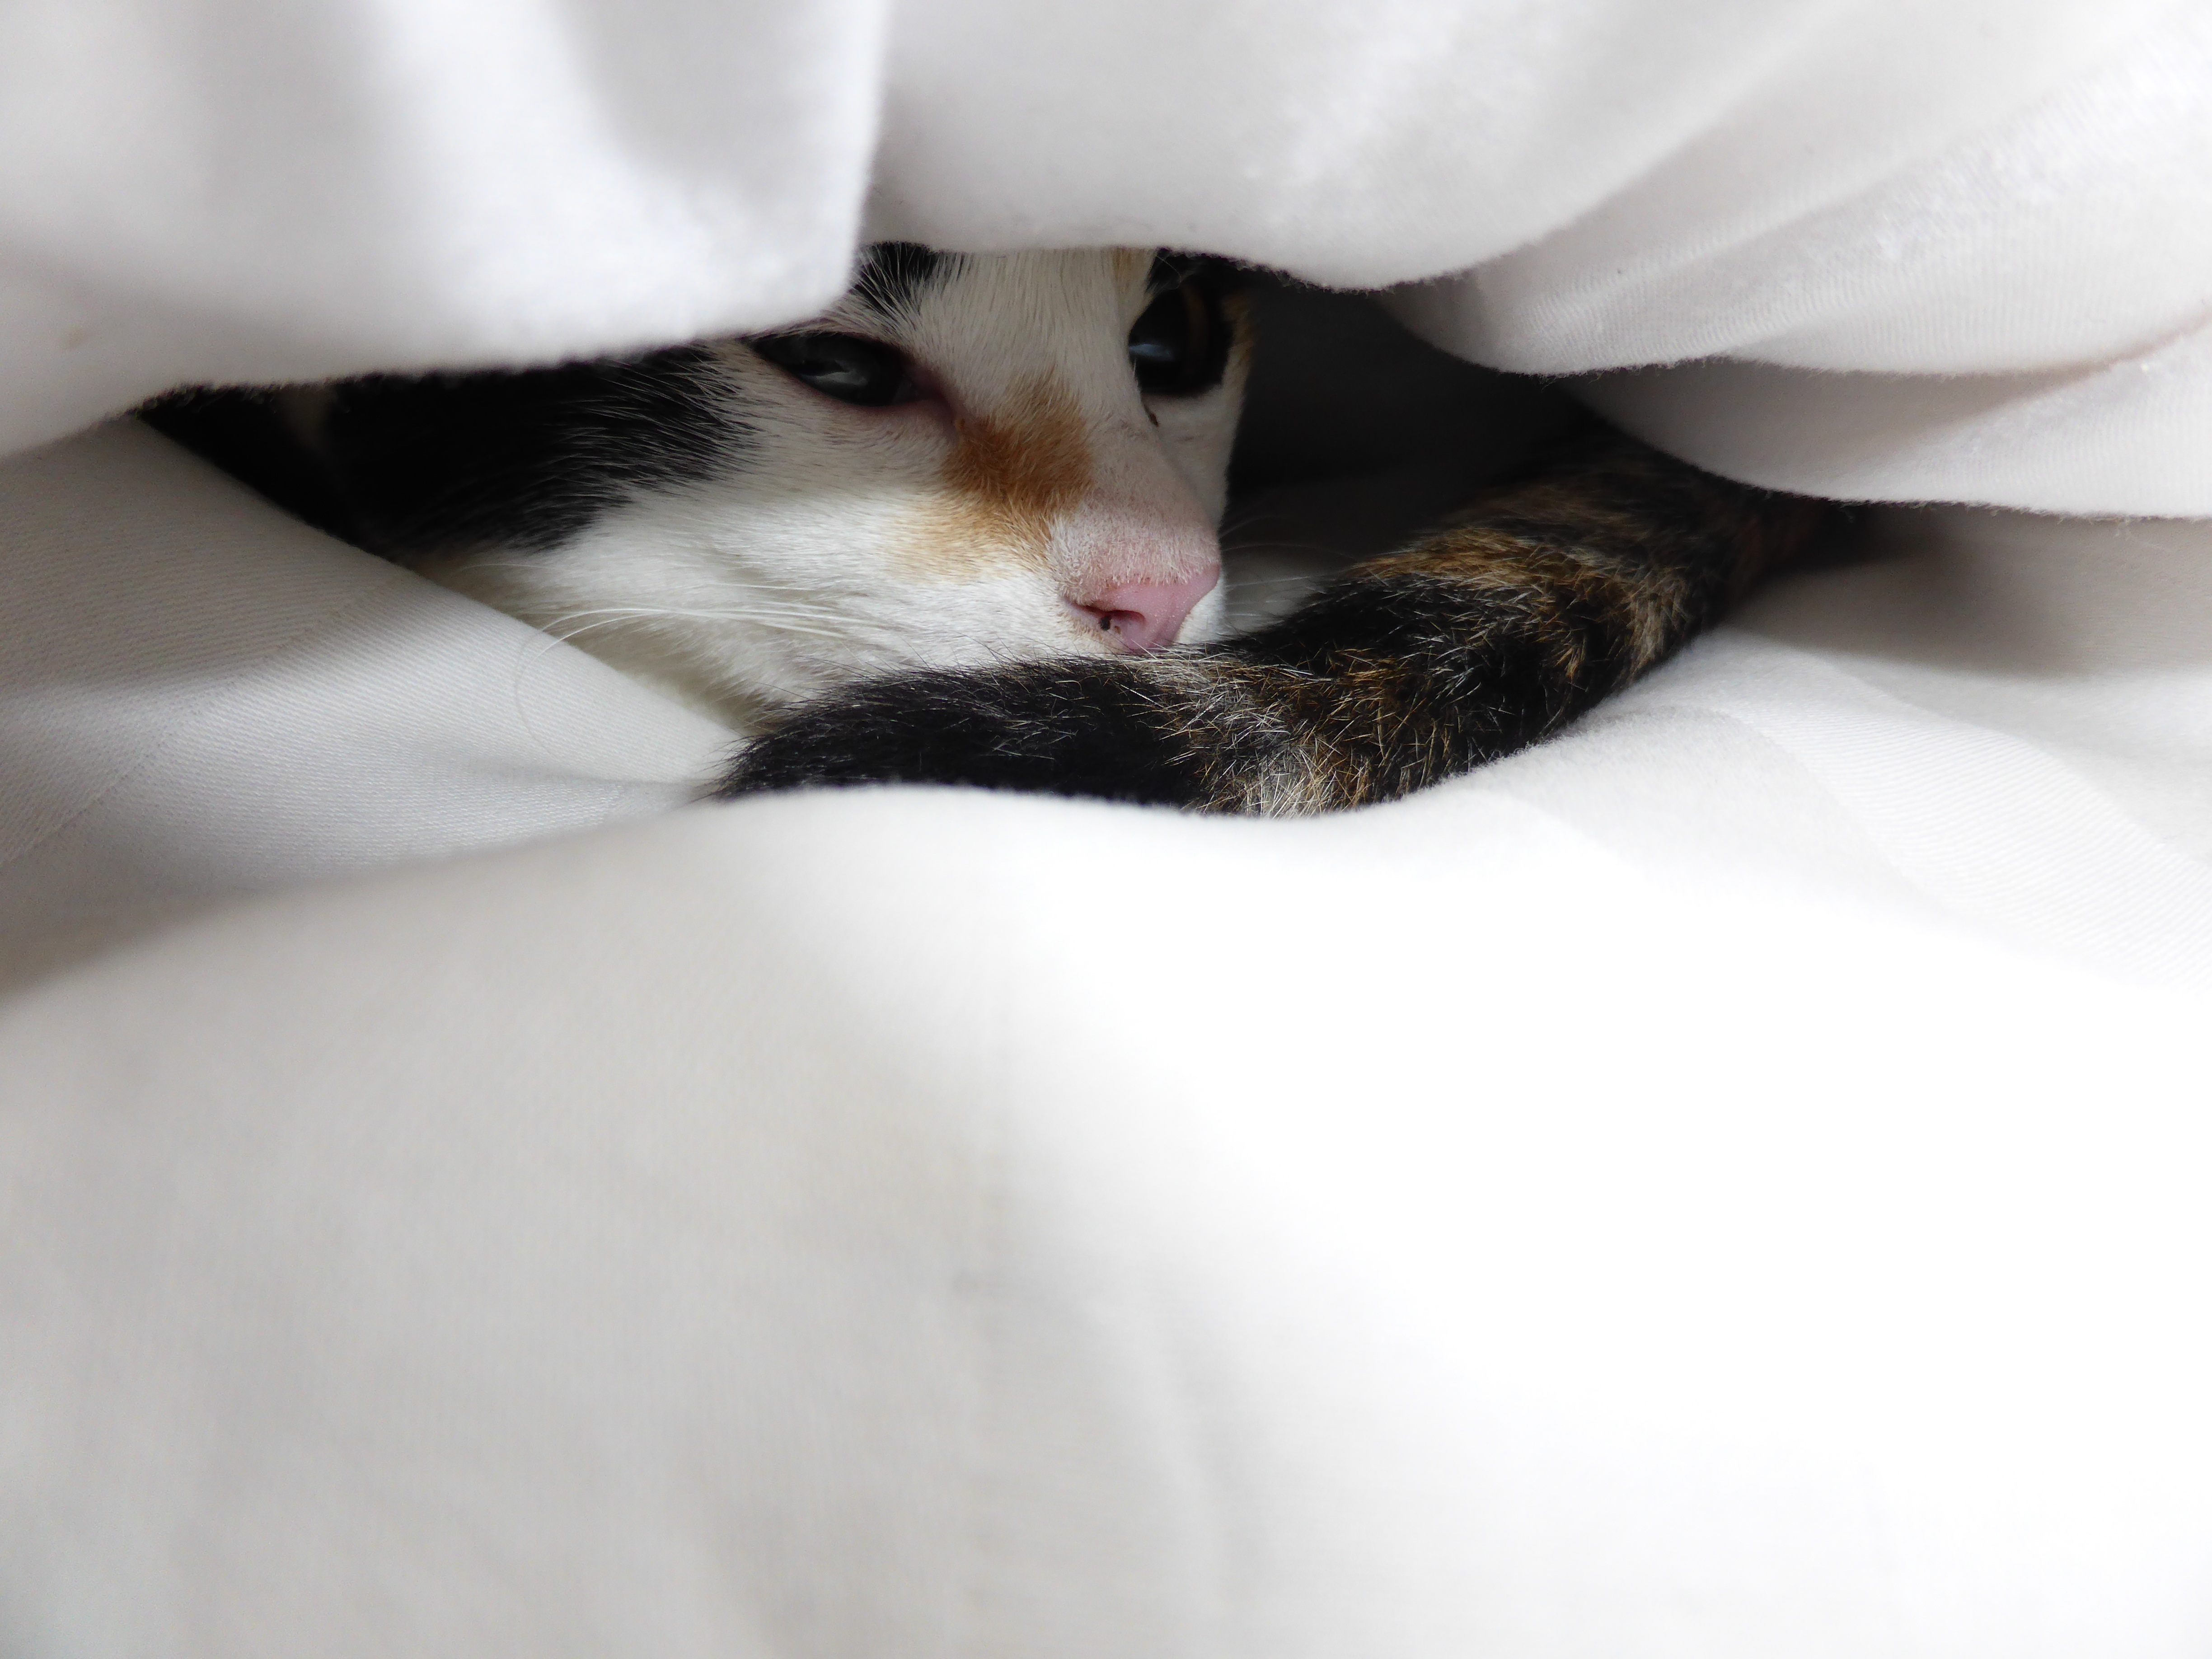
white, animal, cute, kitten, cat, mammal, black, close up, nose, whiskers, skin, vertebrate, snuggle, hiding place, small to medium sized cats, cat like mammal